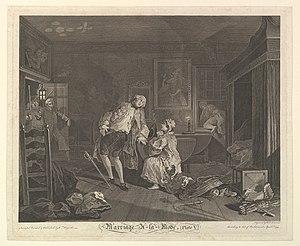
Marriage A-la-Mode est une série de six tableaux peints par William Hogarth entre 1743 et 1745, qui représentent une vision aiguisée de la haute société anglaise du XVIIIᵉ siècle. Cet avertissement moraliste montre les résultats désastreux d'un mariage arrangé pour de l'argent ; c'est une satire du favoritisme et de l'esthétique. Les tableaux sont exposées à la National Gallery de Londres.